Thailand

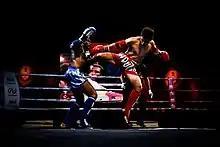
Muay Thai, Thailand's signature sport

Respect for elderly and superiors (by age, position, monks, or certain professions) is Thai mores, reflecting in many classes of honorifics. "Wai" is a familiar Thai greeting, and is generally offered first by a person who is younger or lower in social status and position. Older siblings have duties to younger ones.